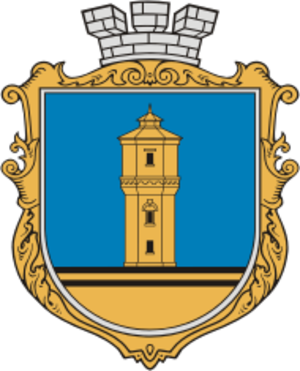
Dolynska ou Dolinskaïa est une ville de l'oblast de Kirovohrad, en Ukraine, et le centre administratif du raïon de Dolynska. Sa population s'élevait à 19 420 habitants en 2013.